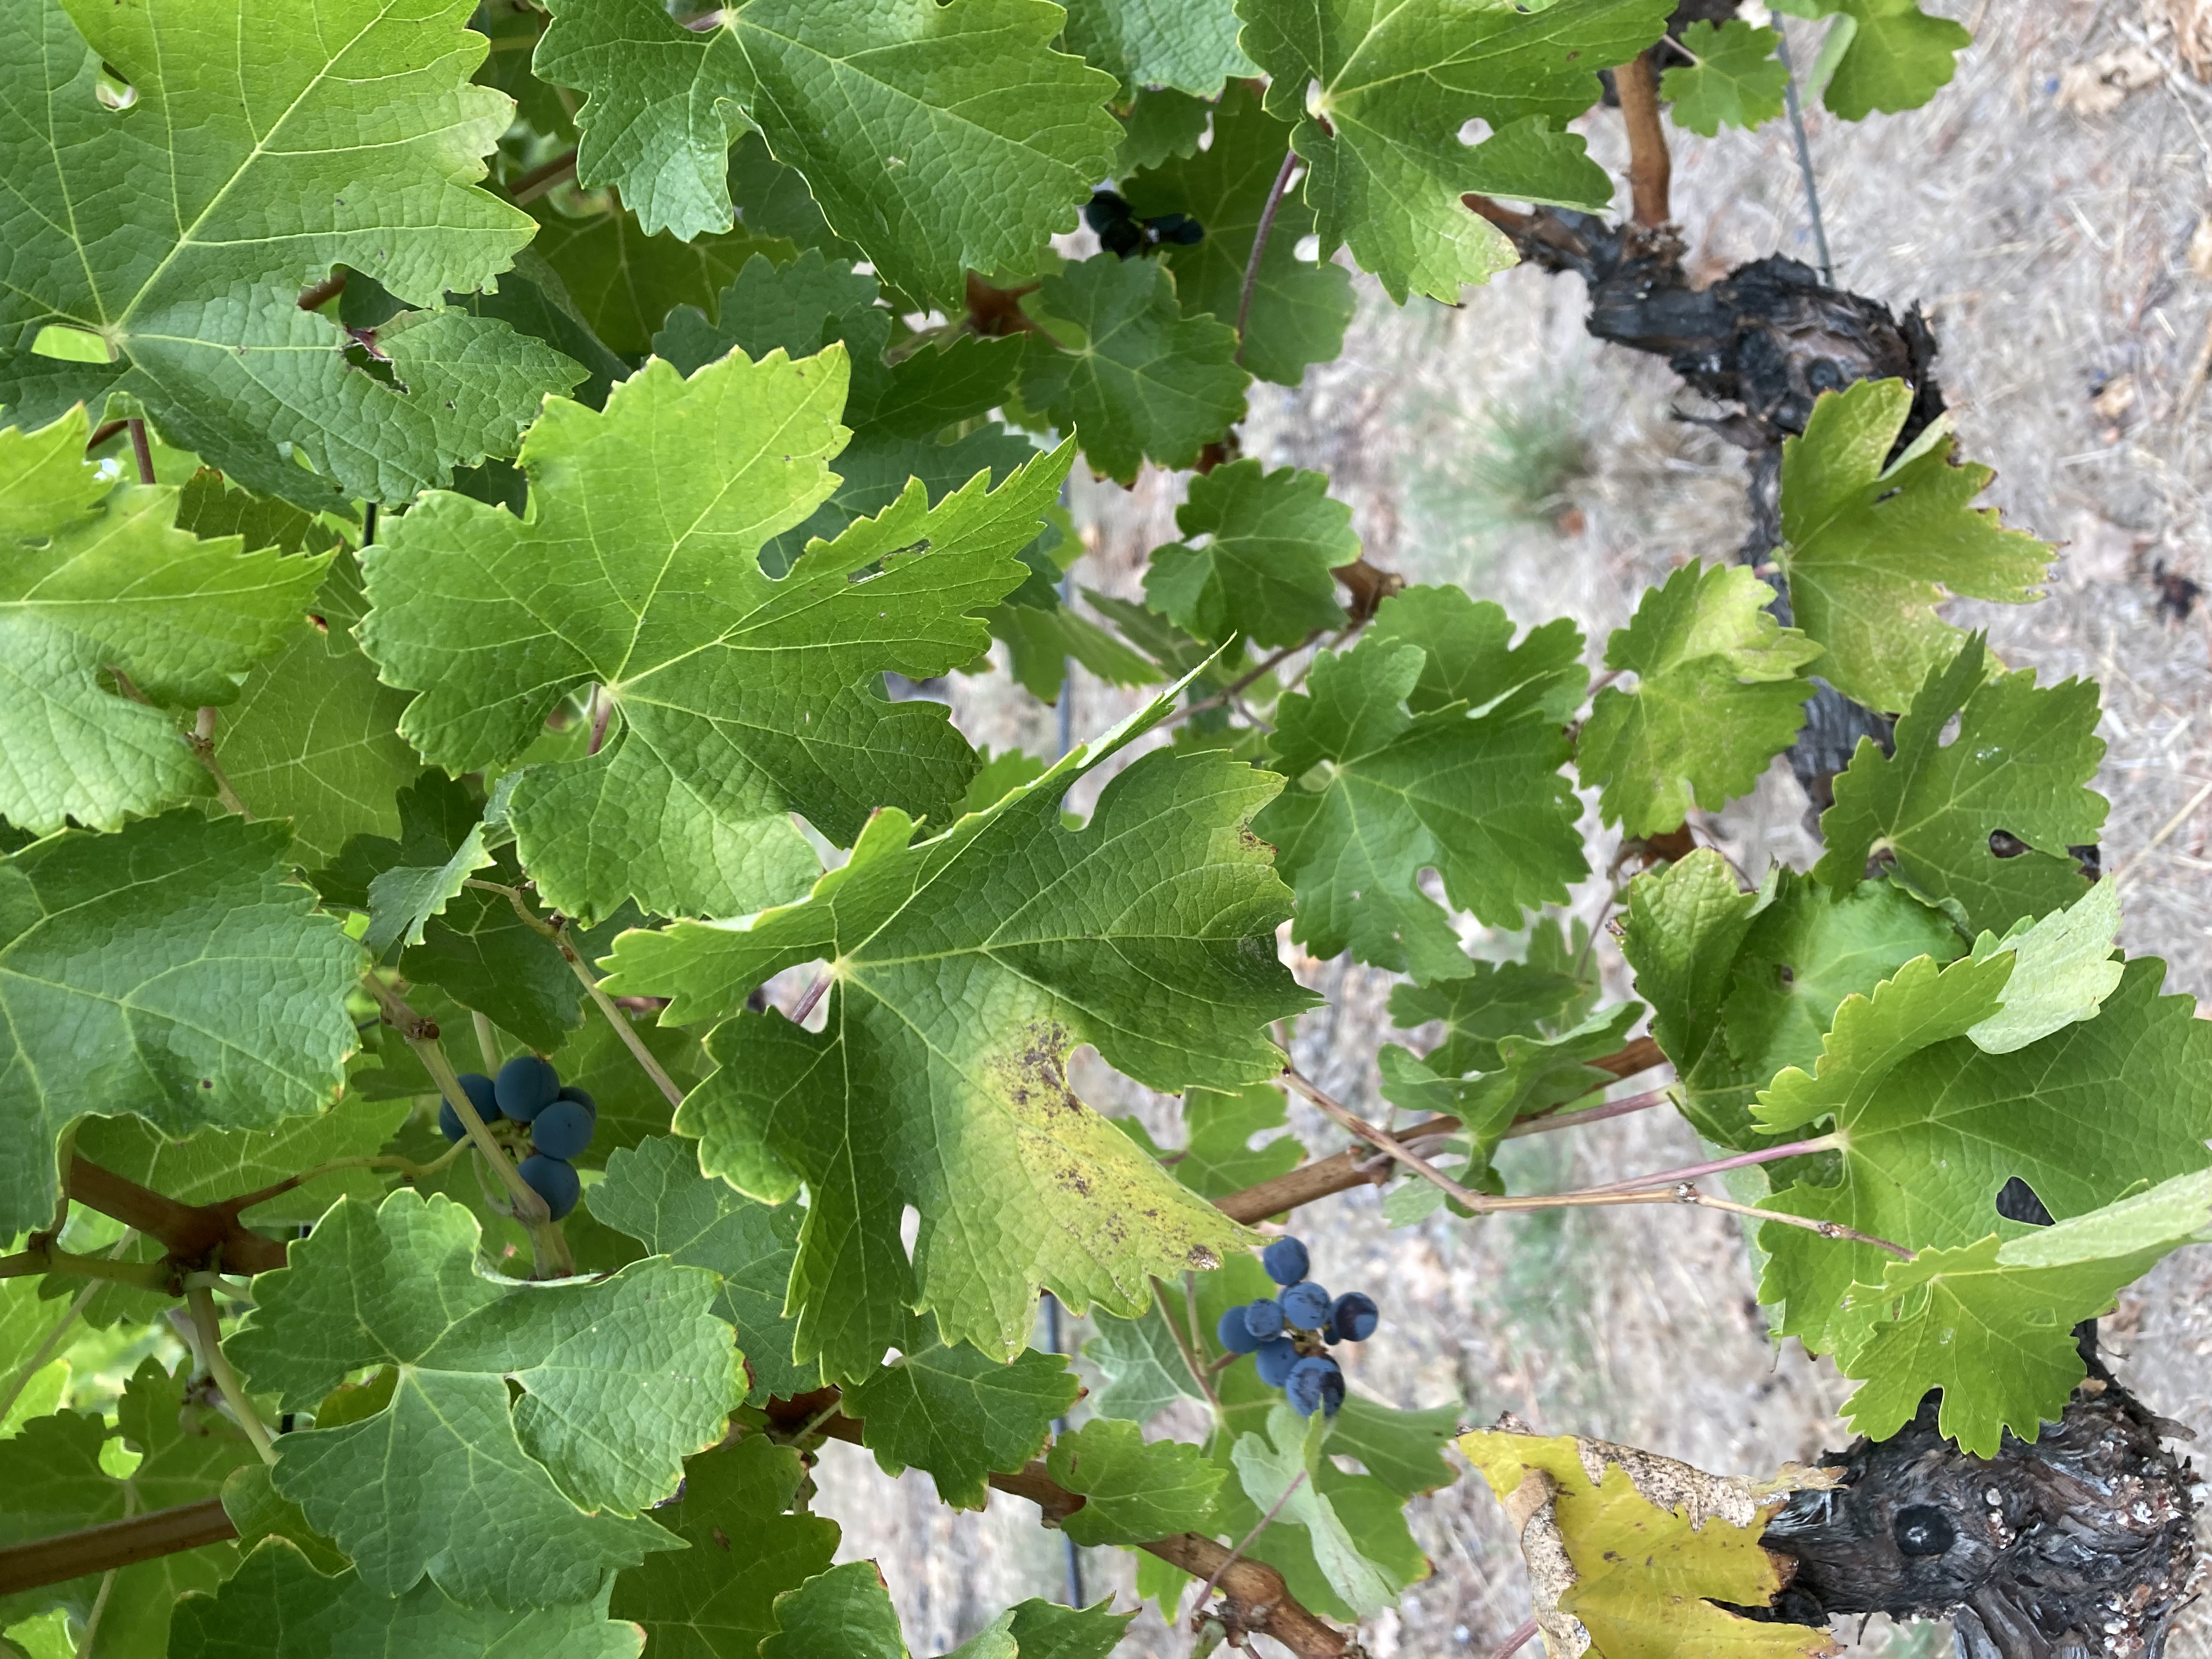
Label: No Virus